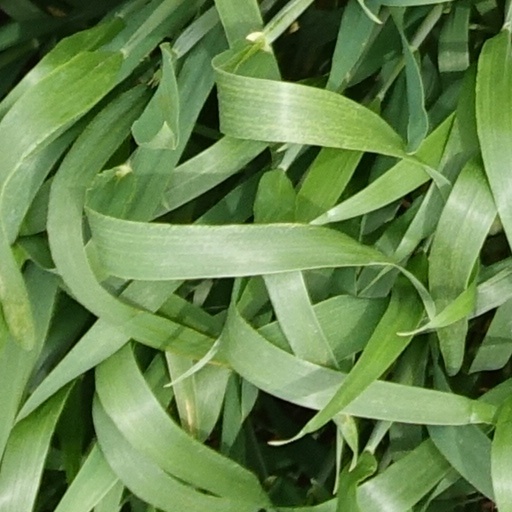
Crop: wheat